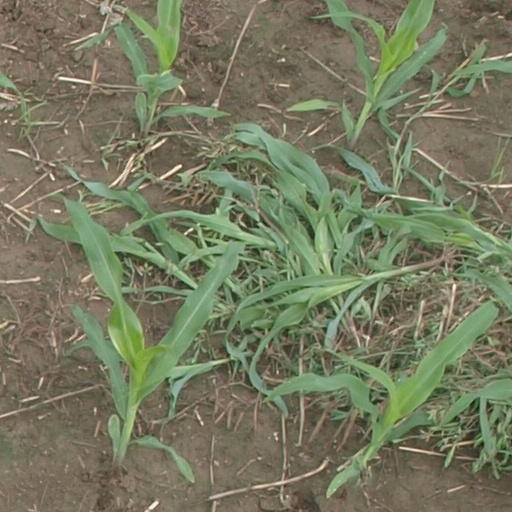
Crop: maize; corn